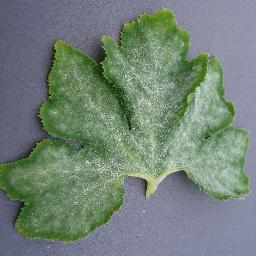
Label: Squash___Powdery_mildew